John A. Maguire

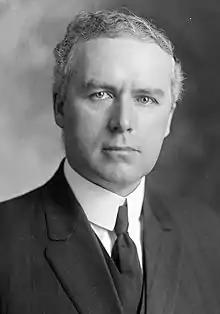

John Arthur Maguire (November 29, 1870 – July 1, 1939) was an American Democratic Party politician.